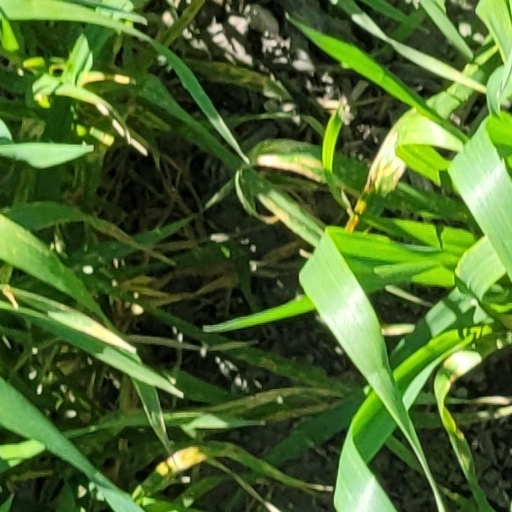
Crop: wheat